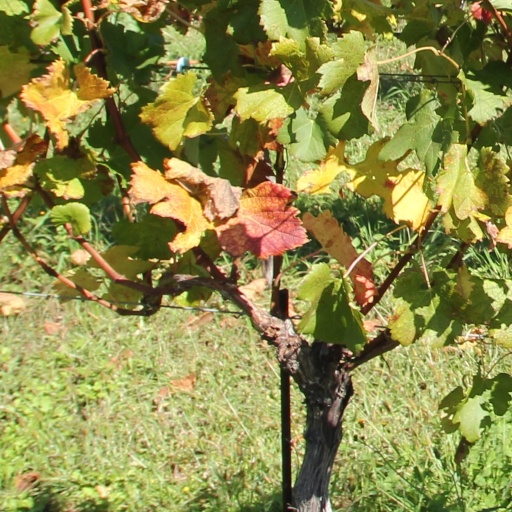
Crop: grape